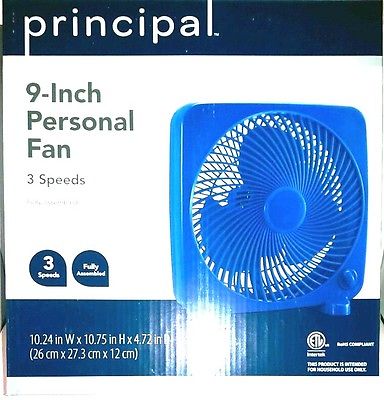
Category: fan